2 Samuel 18

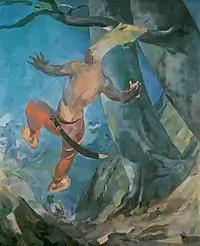
"Absalom" by Albert Weisgerber, 1912.

troops. By the time for battle David had three groups of army, which was a traditional division at that time (cf. Judges 7:16; 1 Samuel 11:11). David was prevented by his men from marching out with them (verse 3), so he would not be in harm way as would happen to Absalom later. The narrative emphasizes that David should not be implicated in Absalom's death as he was not with the army and he gave specific instructions to his three commanders to 'deal gently' with Absalom, which were also heard by all the people. The battle is briefly described that 'the men of Israel', supporters of Absalom, were defeated by 'the servants of David', who were better placed to take advantage of the wooded terrain, made treacherous by the large pits, called 'the forest of Ephraim' (verse 17). Absalom